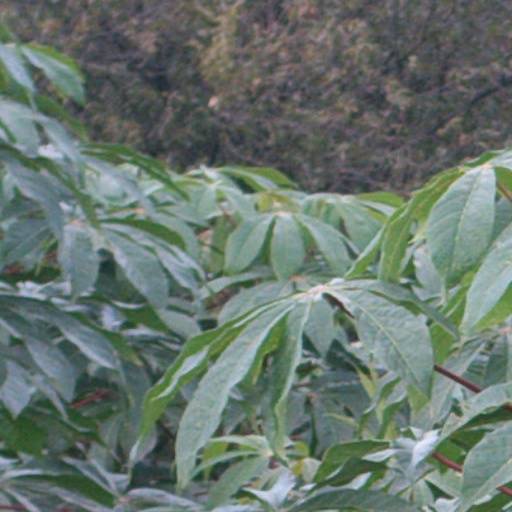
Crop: cassava